Colby College

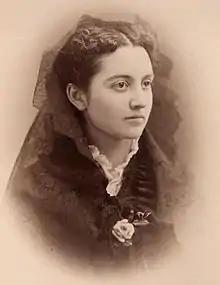
Mary Caffrey Low, the first female graduate of the college and valedictorian of the class of 1875

In 1833, Rufus Babcock became Colby's second president. That same year, students formed the nation's first college-based anti-slavery society. In 1845, the college's first Greek Society was formed, a chapter of Delta Kappa Epsilon, which was followed by chapters of Zeta Psi in 1850 and Delta Upsilon in 1852.